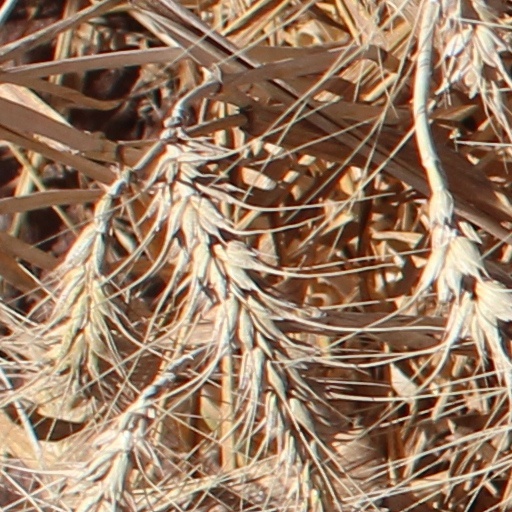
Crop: wheat